Oliver F. Atkins

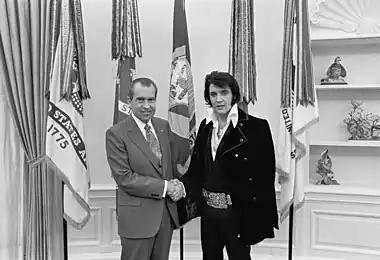
Nixon and Elvis in the Oval Office, 1970

When Nixon started campaigning for president in 1968, he became Nixon's personal photographer, following him on the campaign trail. When Nixon was elected, he joined the White House staff as official photographer. In that position, he took pictures of the president with many heads of state and celebrities. A secret meeting between Nixon and Elvis Presley is Atkins' most requested picture. Both Elvis and Nixon wanted to keep the meeting secret as Nixon's ratings were dropping and Elvis was planning a comeback; neither of their fans would understand a meeting between the two. The picture is now one of the most requested images in the National Archives and Records Administration, being more popular than the Bill of Rights or the Constitution of the United States.